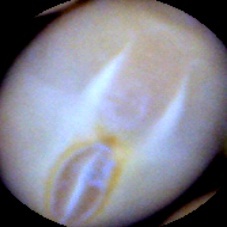
Label: Intact